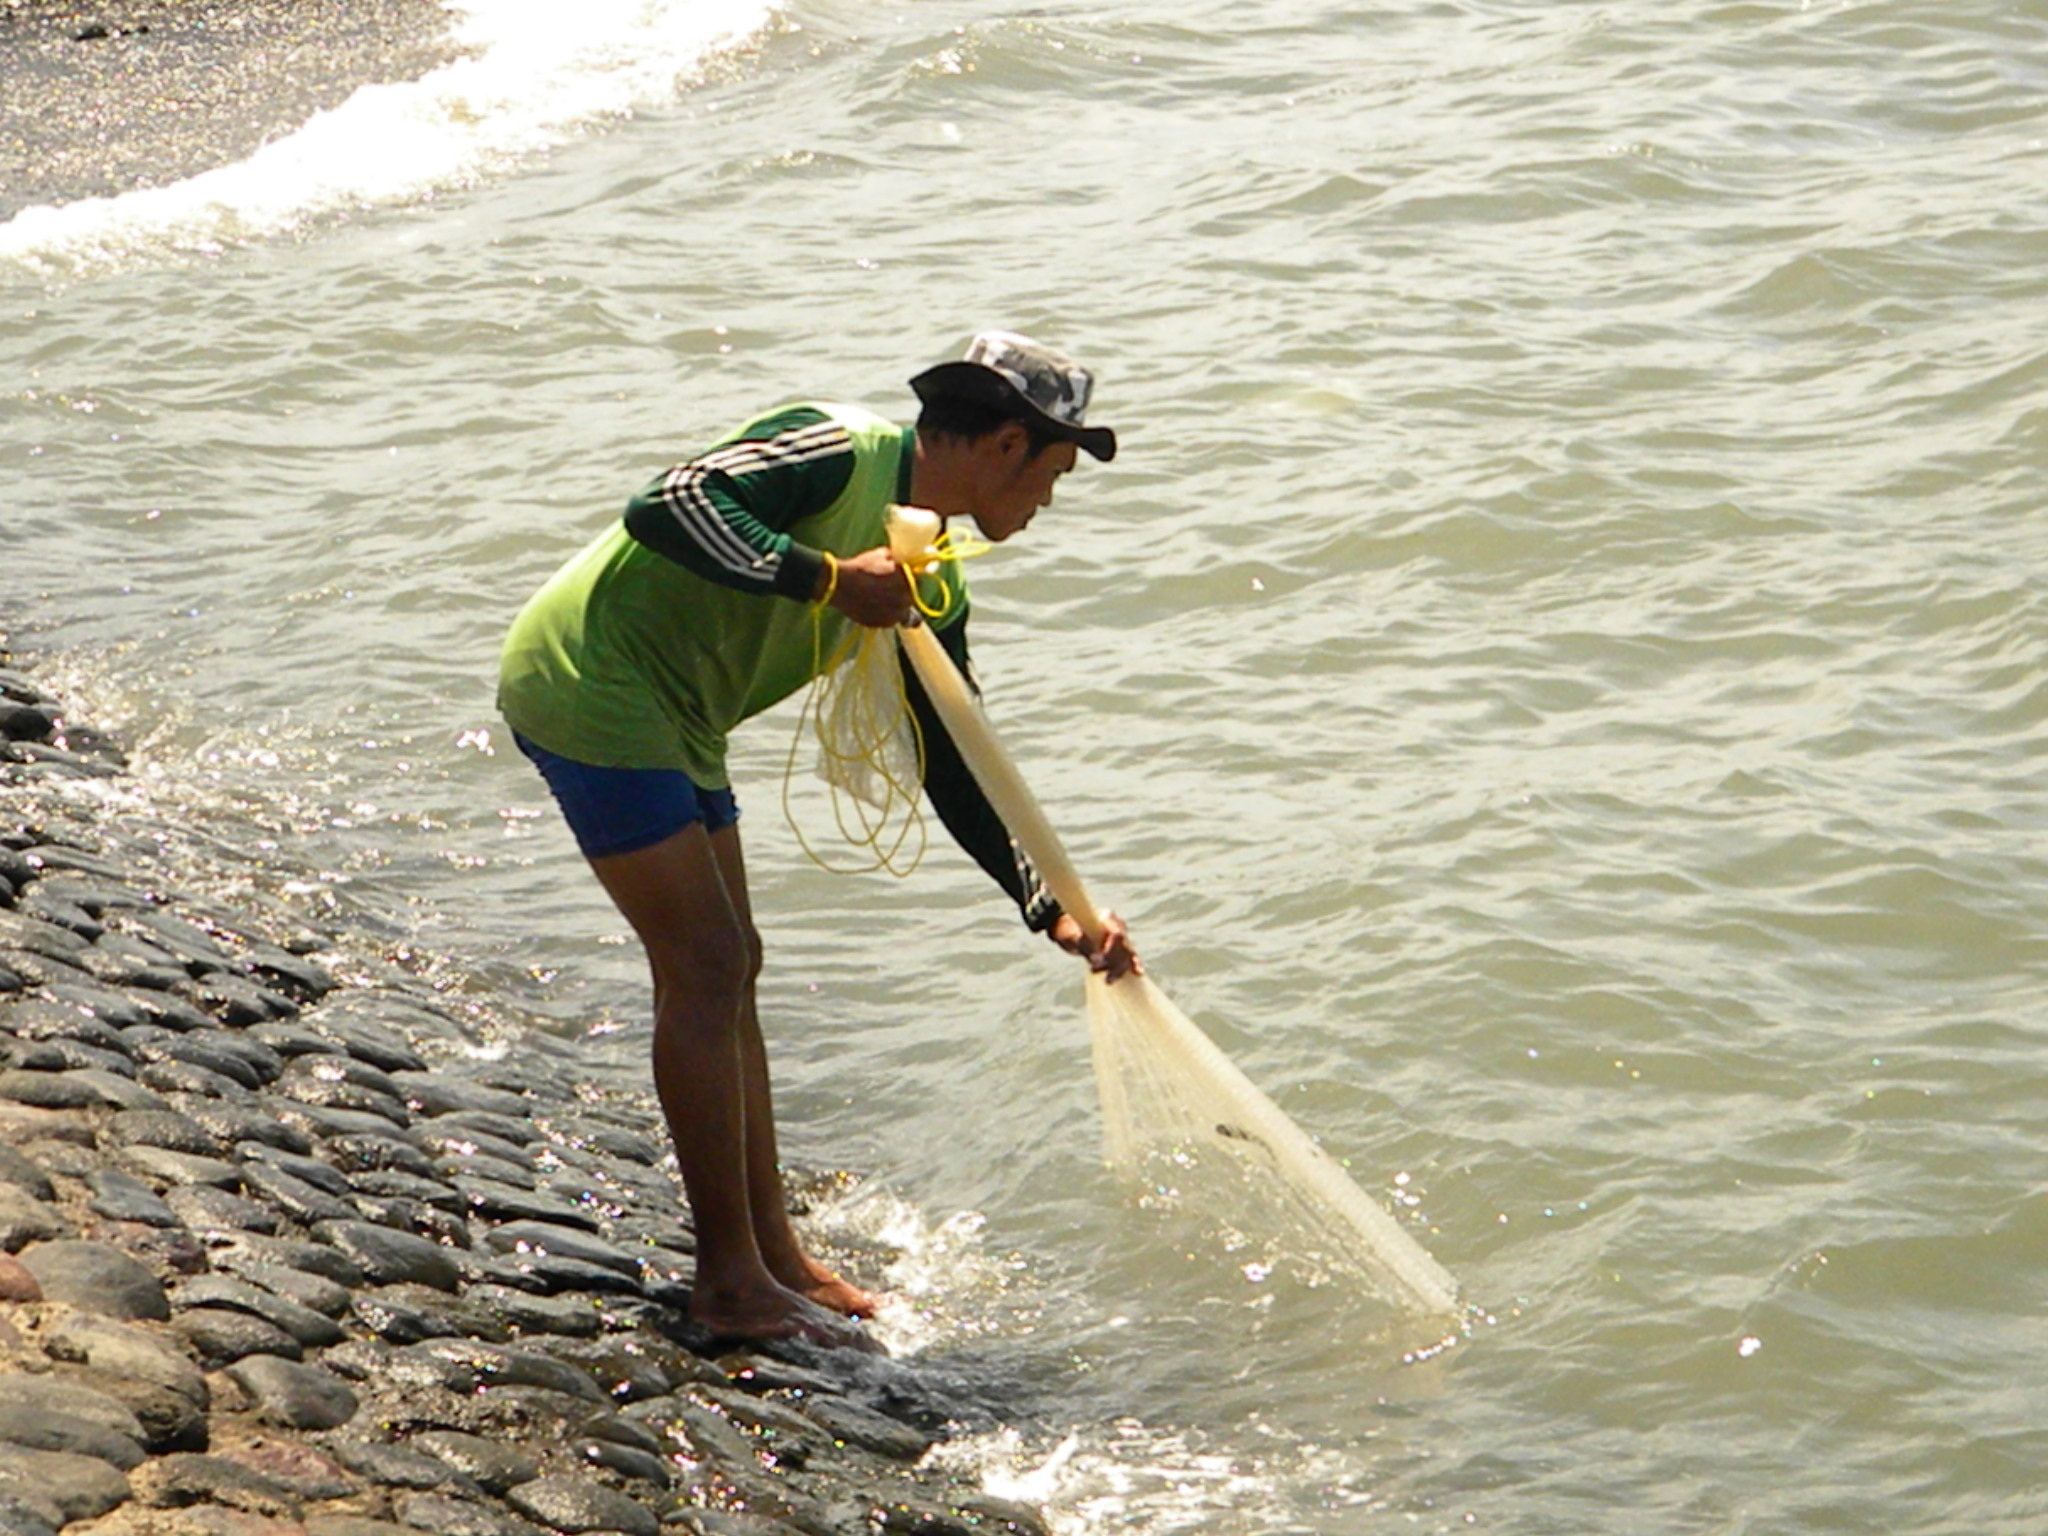
beach, sea, coast, water, sand, shore, wave, paddle, fishing, fisherman, boating, fisher